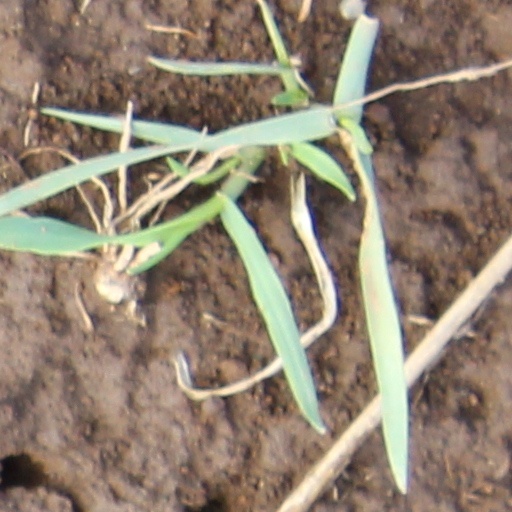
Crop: wheat